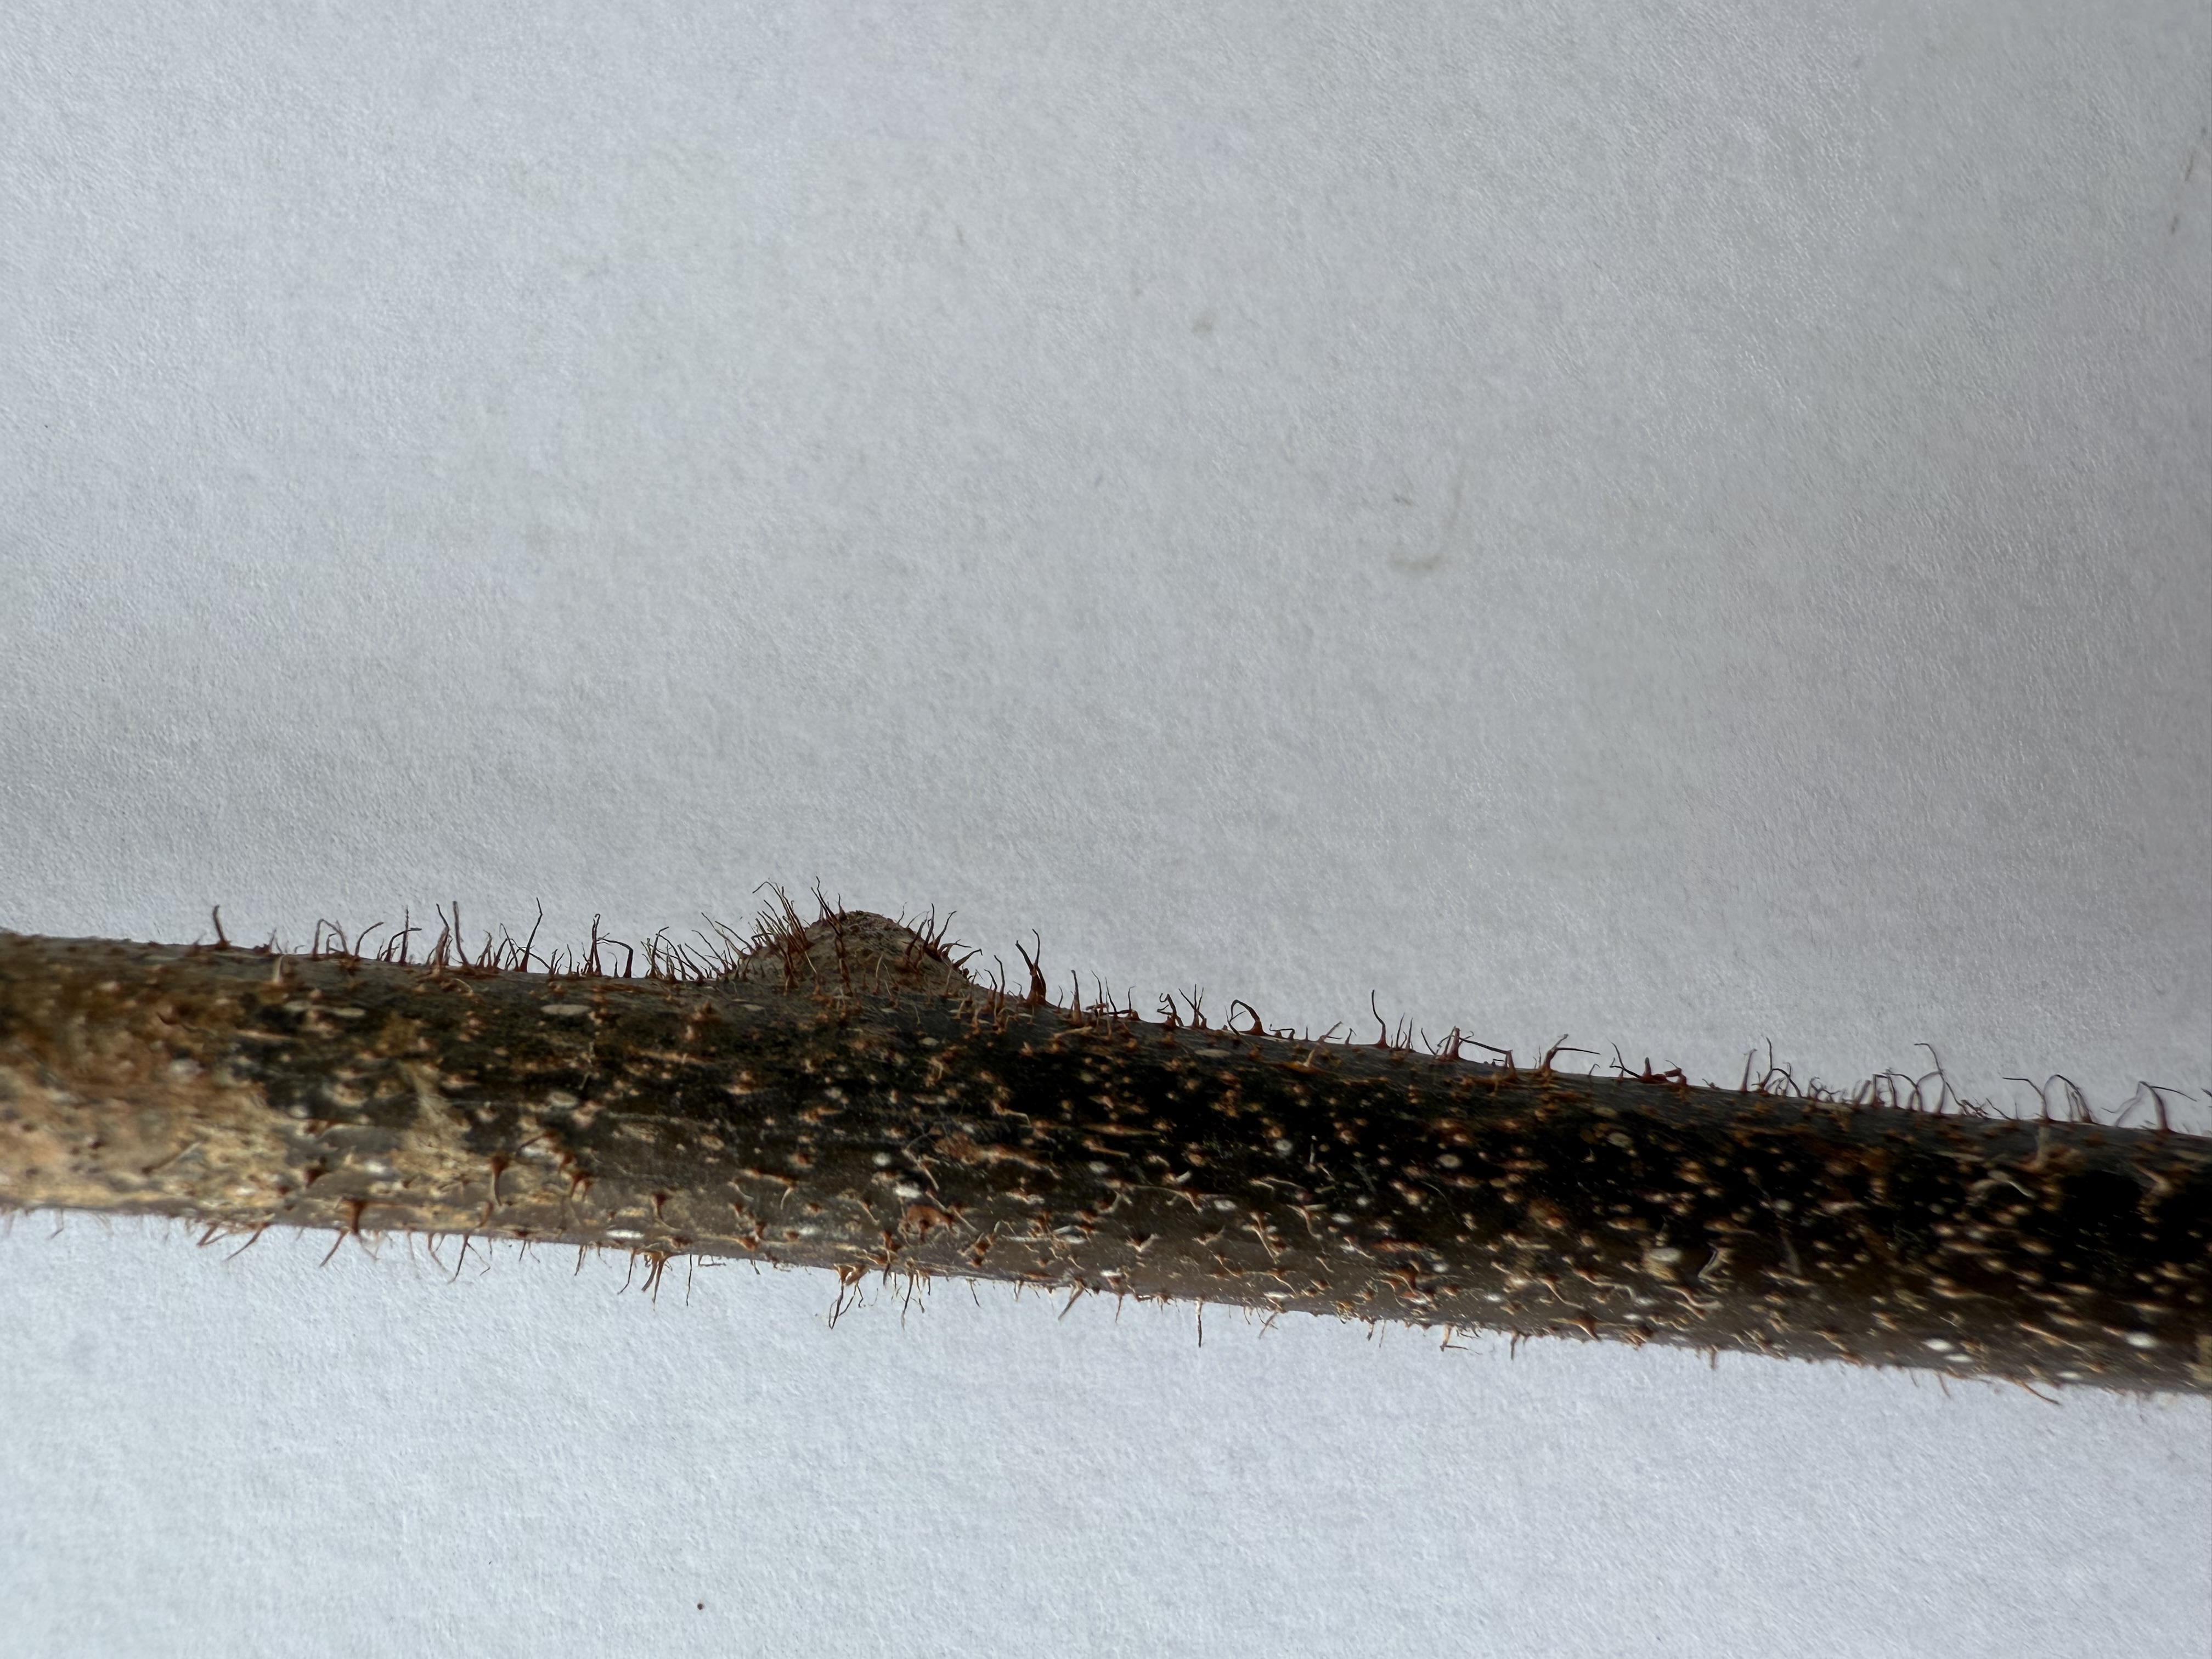
Variety: Kiwi